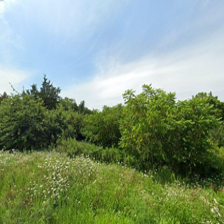
Label: streetView